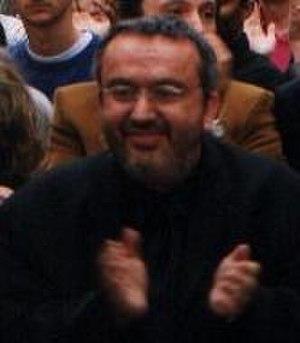
Dominique Farrugia photographié en juin 1999 devant les locaux de la chaine Comédie lors de la dernière de ""La Grosse Emission"". Photo sous GFDL prise par Utilisateur:Jgremillot"
Dominique Farrugia, né le 2 septembre 1962 à Vichy dans le département de l'Allier, est un réalisateur, acteur et producteur de cinéma français, devenu producteur dirigeant de la chaîne de télévision Comédie !. Il a fait partie du groupe d'humoristes Les Nuls et popularisa la troupe des Robins des Bois.
La Cité de la peur est un film comique français réalisé par Alain Berbérian, sur un scénario du groupe comique Les Nuls, sorti en 1994.